Mikhail Vladimirsky

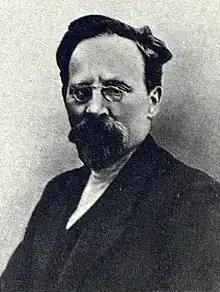
Vladimirsky in 1926

Mikhail Fyodorovich Vladimirsky (– 2 April 1951) was a Soviet politician and Bolshevik revolutionary who was for a short period of time, the Chairman of the All-Russian Central Executive Committee.